USS Massachusetts (BB-59)

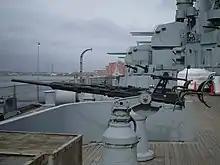
"Massachusetts"' secondary and anti-aircraft battery, showing 20 mm, 40 mm, and 5-inch guns

"Massachusetts" is long overall and has a beam of and a draft of . She displaces as designed and up to at full combat load. The ship was powered by four General Electric steam turbines, each driving one propeller shaft, using steam provided by eight oil-fired Babcock & Wilcox boilers. Rated at , the turbines were intended to give a top speed of . The ship had a cruising range of at a speed of . She carried three Vought OS2U Kingfisher floatplanes for aerial reconnaissance, which were launched by a pair of aircraft catapults on her fantail. Her peace time crew numbered 1,793 officers and enlisted men, but during the war the crew swelled to 2,500 officers and enlisted.